Lajos Portisch

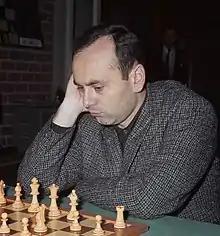
Lajos Portisch in 1968

Lajos Portisch (born 4 April 1937) is a Hungarian chess Grandmaster, whose positional style earned him the nickname, the "Hungarian Botvinnik". One of the strongest players from the early 1960s into the late 1980s, he participated in twelve consecutive Interzonals from 1962 through 1993, qualifying for the World Chess Championship Candidates Cycle a total of eight times (1965, 1968, 1974, 1977, 1980, 1983, 1985, and 1988). Portisch set several all-time records in Chess Olympiads. In Hungarian Chess Championships, he either shared the title or won it outright a total of eight times (1958, 1959, 1961, 1964, 1965, 1971, 1975, and 1981). He won many strong international tournaments during his career. In 2004, Portisch was awarded the title of 'Nemzet Sportolója' (Sportsman of the Nation), Hungary's highest national sports achievement award.